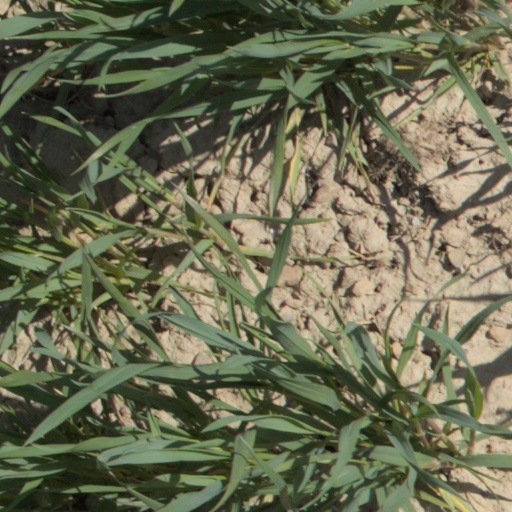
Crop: wheat